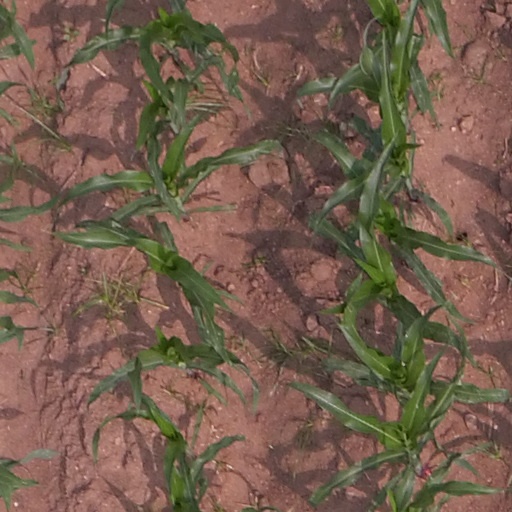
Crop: maize; corn